Nina Bichuya

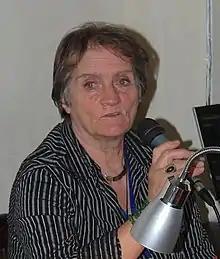
Nina Bichuya in September 2013

Nina Bichuya (born 24 August 1937) is a Ukrainian writer who has published several novels and children's works.